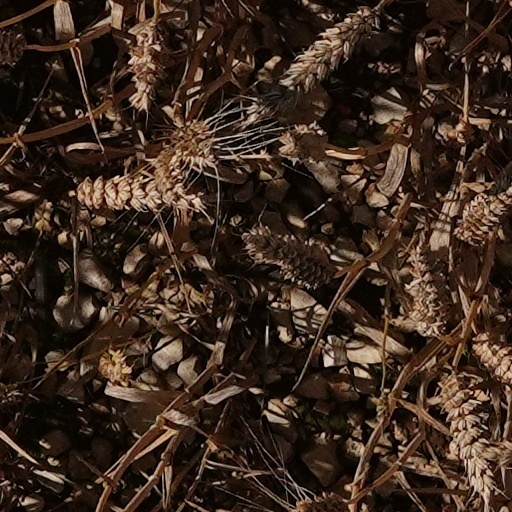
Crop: wheat